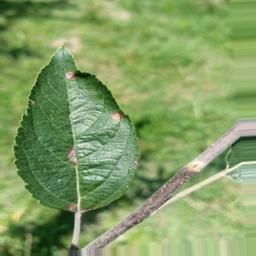
Label: Alternaria